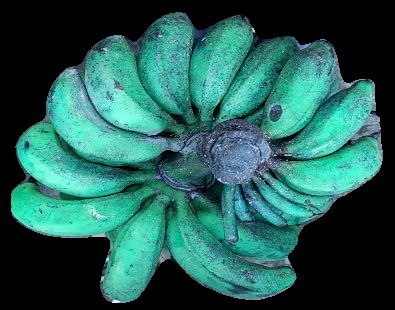
Variety: rasbale
Grade: grade3